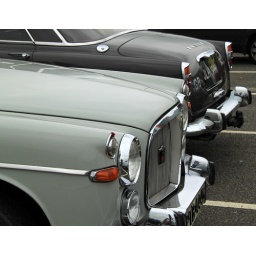
I spotted these two in the car park at the last motorway station in England.